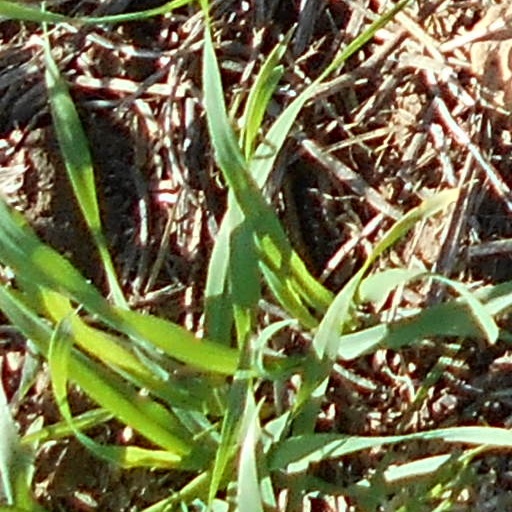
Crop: wheat